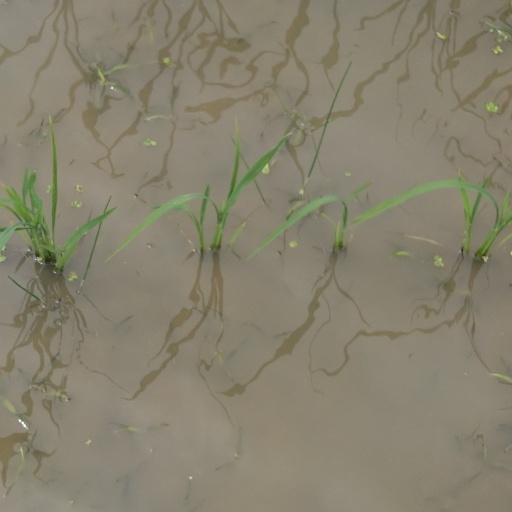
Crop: rice